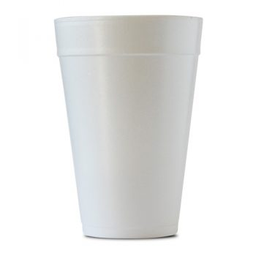
Label: paper